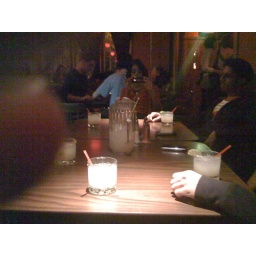
seema taking photos of our table by the mirror